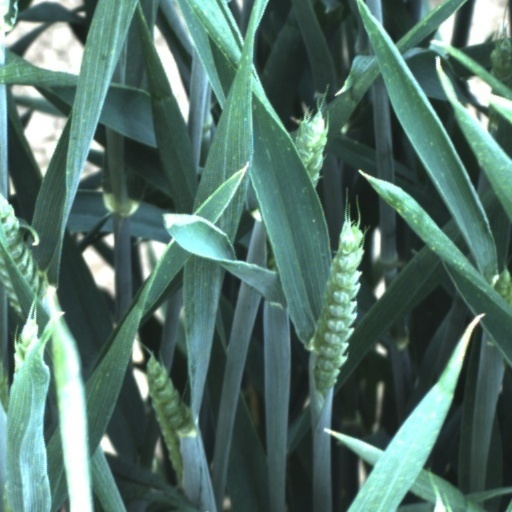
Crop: wheat